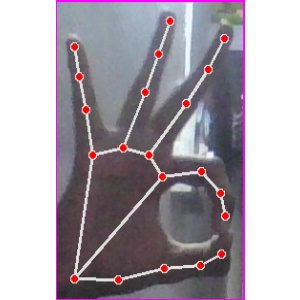
अक्षर: ण